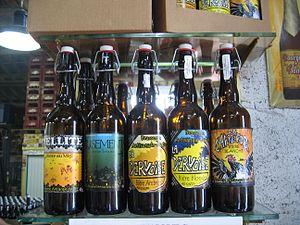
Cet article présente une liste de marques de bière brassées en France.